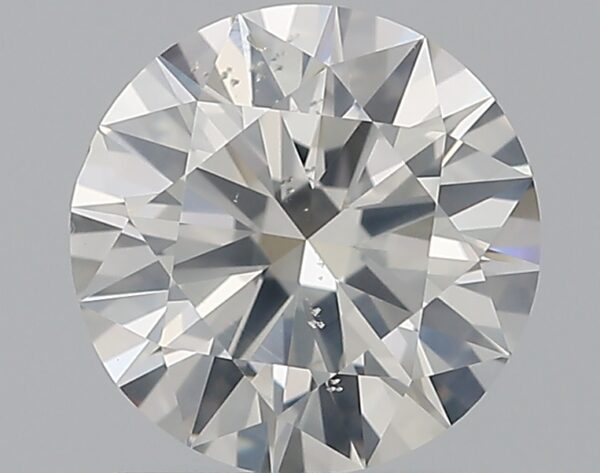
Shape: round
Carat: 1
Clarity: SI2
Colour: H
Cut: EX
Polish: EX
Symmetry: EX
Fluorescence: N
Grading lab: GIA
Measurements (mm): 6.51 x 6.55 x 3.88